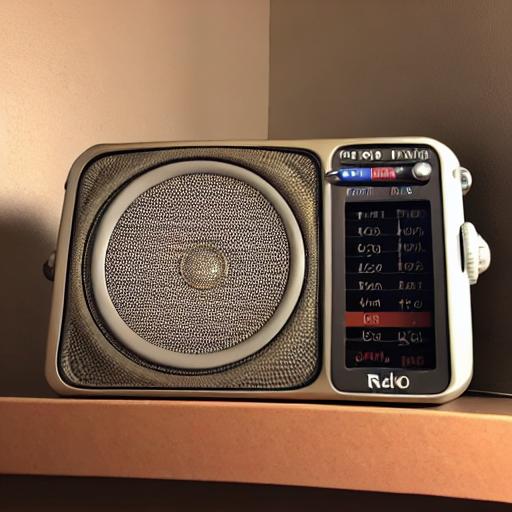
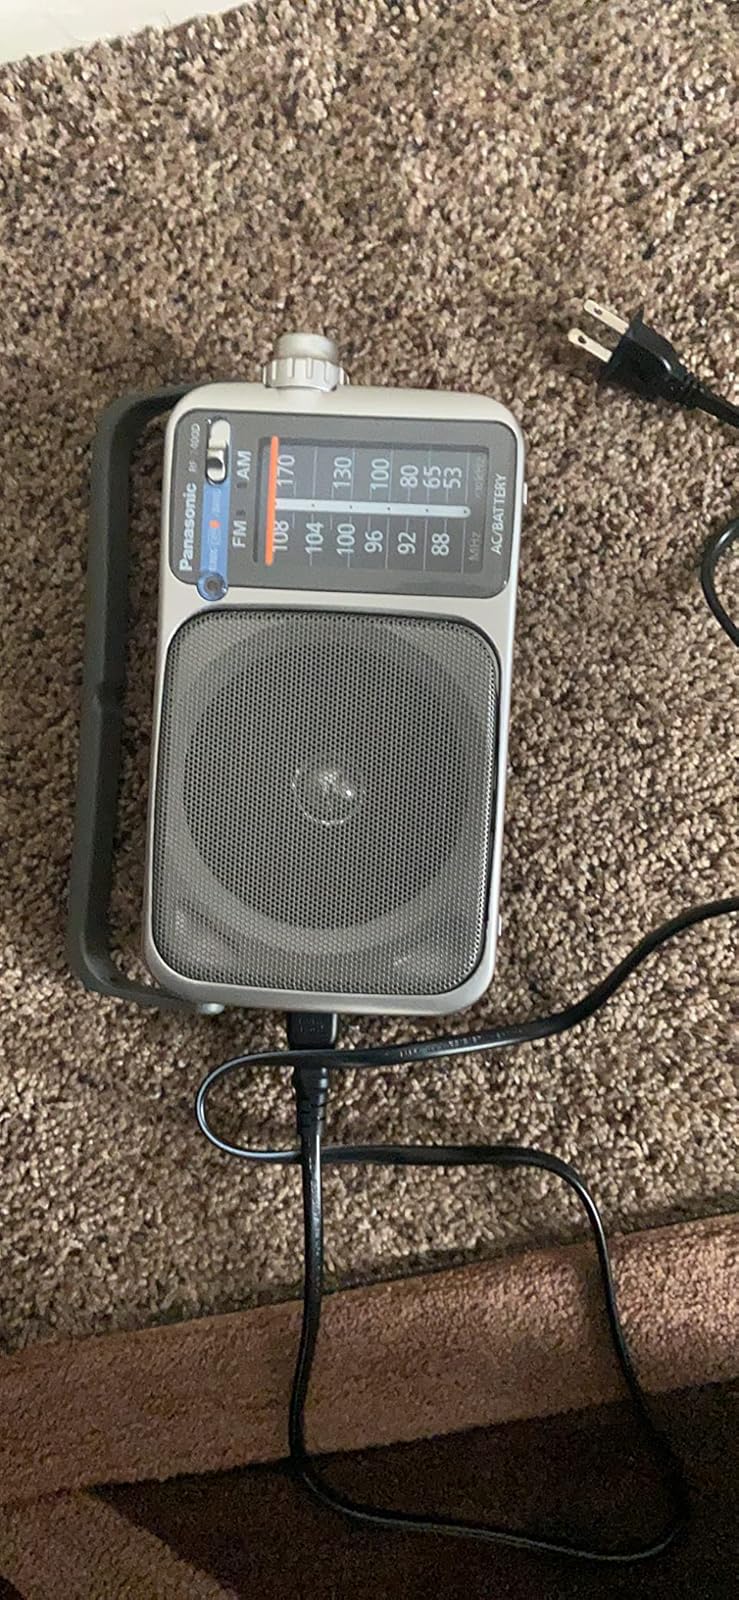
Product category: radio
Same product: no